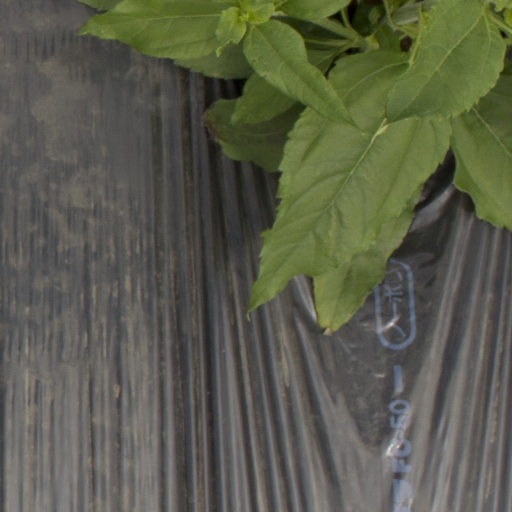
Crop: Jerusalem artichoke